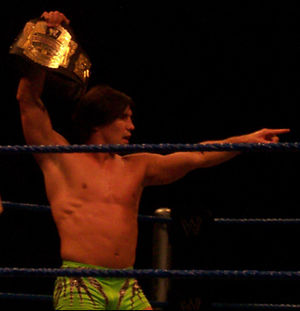
Paul London
Paul Sanchez-Garcia London er en amerikansk fribryder, der i øjeblikket kæmper for WWE i et tag team med Brian Kendrick. Paul London er kendt for hans vovede wrestling stil. Paul London er tidligere WWE Cruiserweight champion og WWE Tag Team champion.